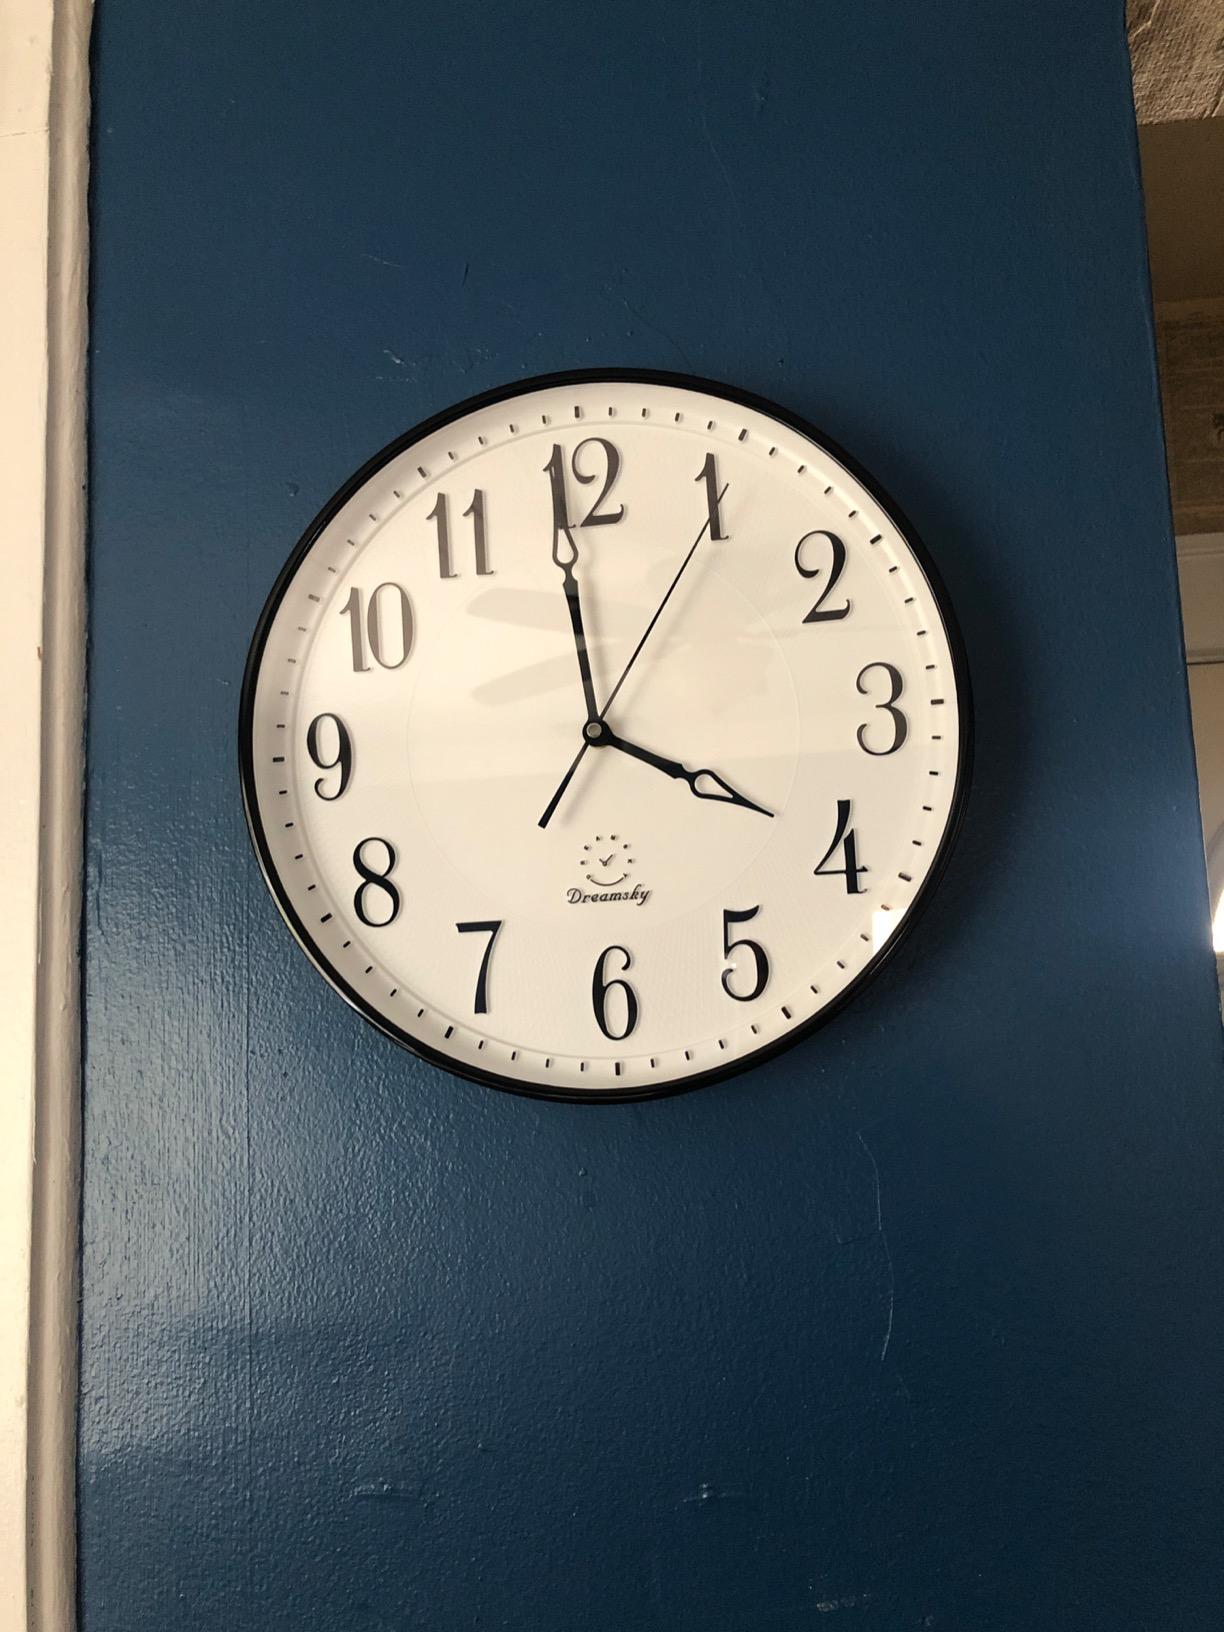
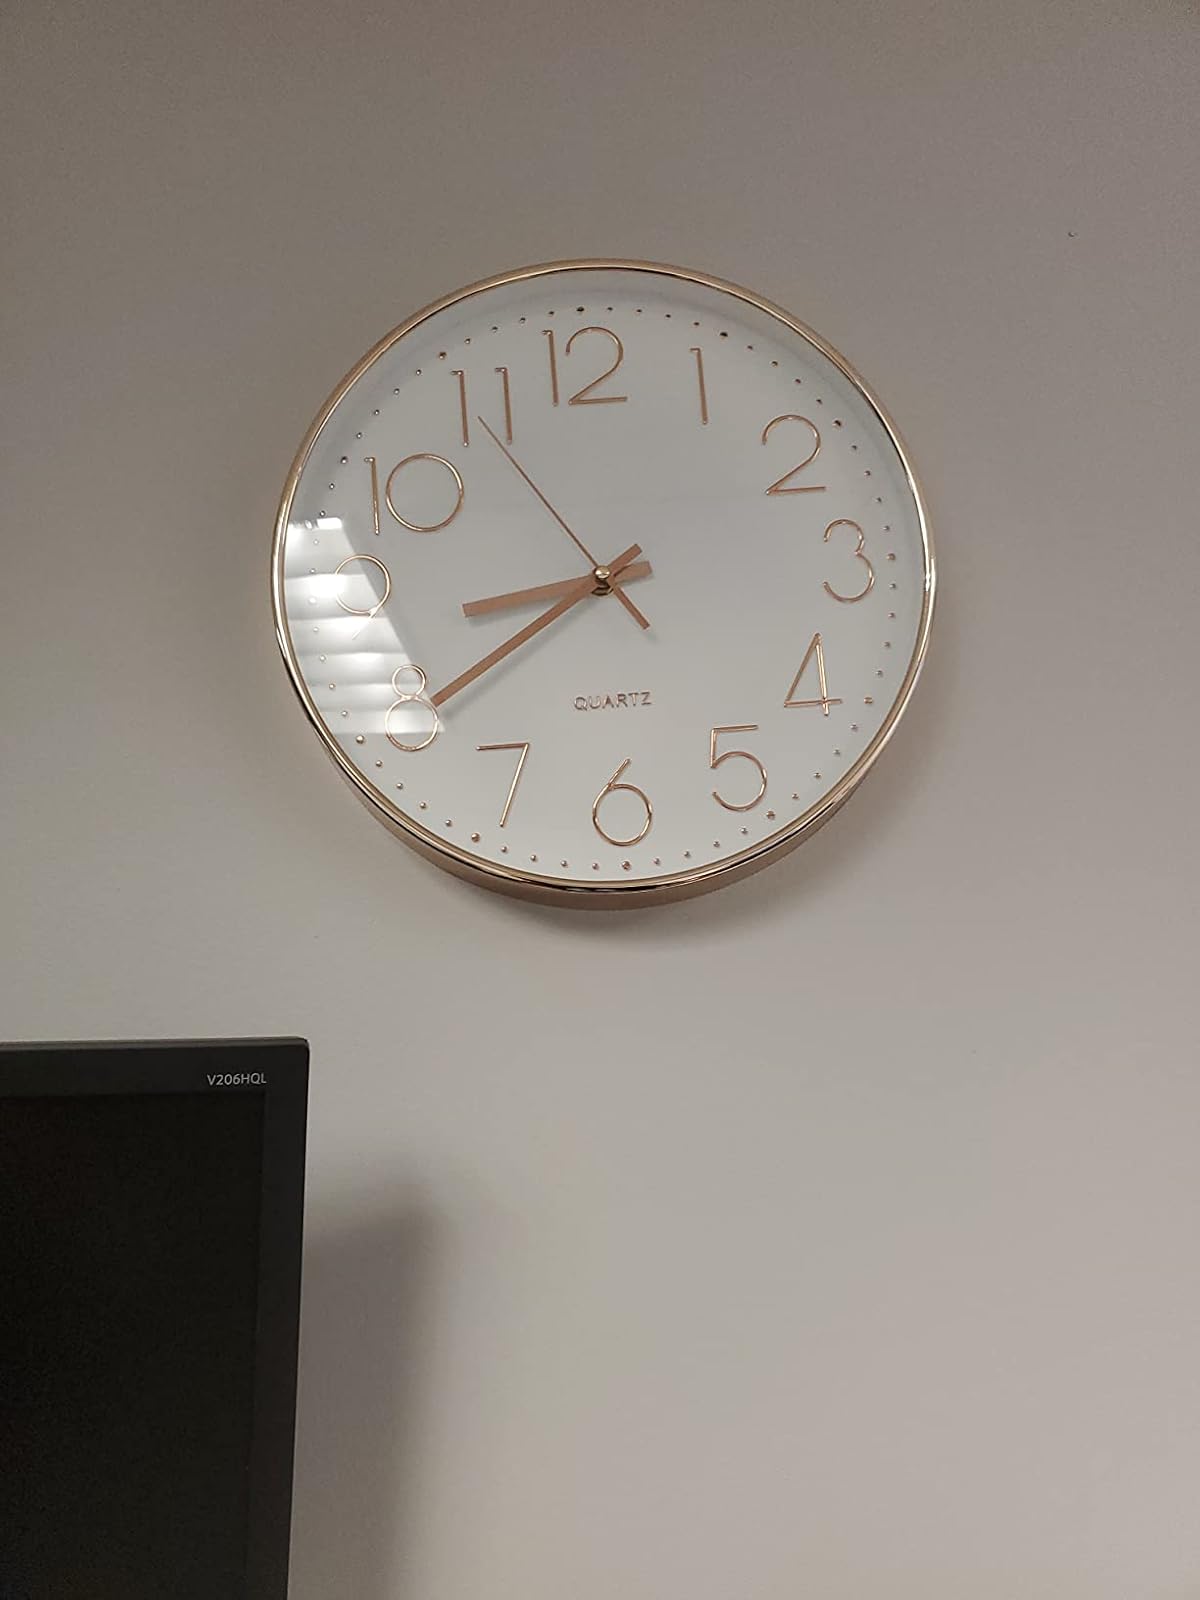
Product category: clock
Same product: no